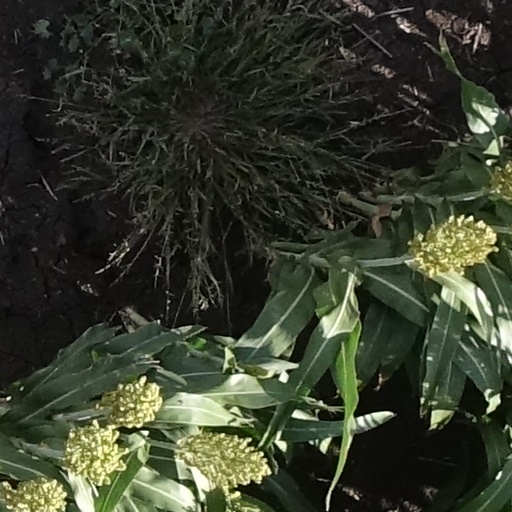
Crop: sorghum